Charlie Beck

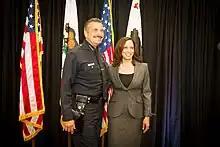
Beck and California Attorney General Kamala Harris celebrate the 50th anniversary of the signing of the Civil Rights Act of 1964.

During the 2013 manhunt of Christopher Dorner, eight Los Angeles police officers fired 103 rounds at two innocent women who were delivering newspapers; one woman, a 71-year-old, was shot twice in the back, and the other woman was injured by broken glass. Even though a commission found that the eight officers violated department policy, none were suspended or fired; Beck chose to allow the shooting officers to return to duty after undergoing additional training. In a settlement, the two women shot by police received $4.2 million from the City of Los Angeles; Beck described the shooting "a tragic misinterpretation" by police working under "incredible tension."